VFTS 352

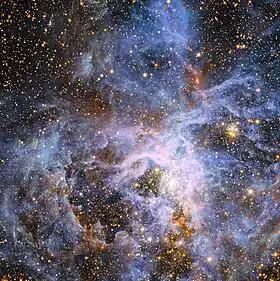
The very active star-forming region around the Tarantula Nebula in the Large Magellanic Cloud, where VFTS 352 is located

VFTS 352 is a contact binary star system away in the Tarantula Nebula, which is part of the Large Magellanic Cloud. It is the most massive and earliest spectral type overcontact system known.